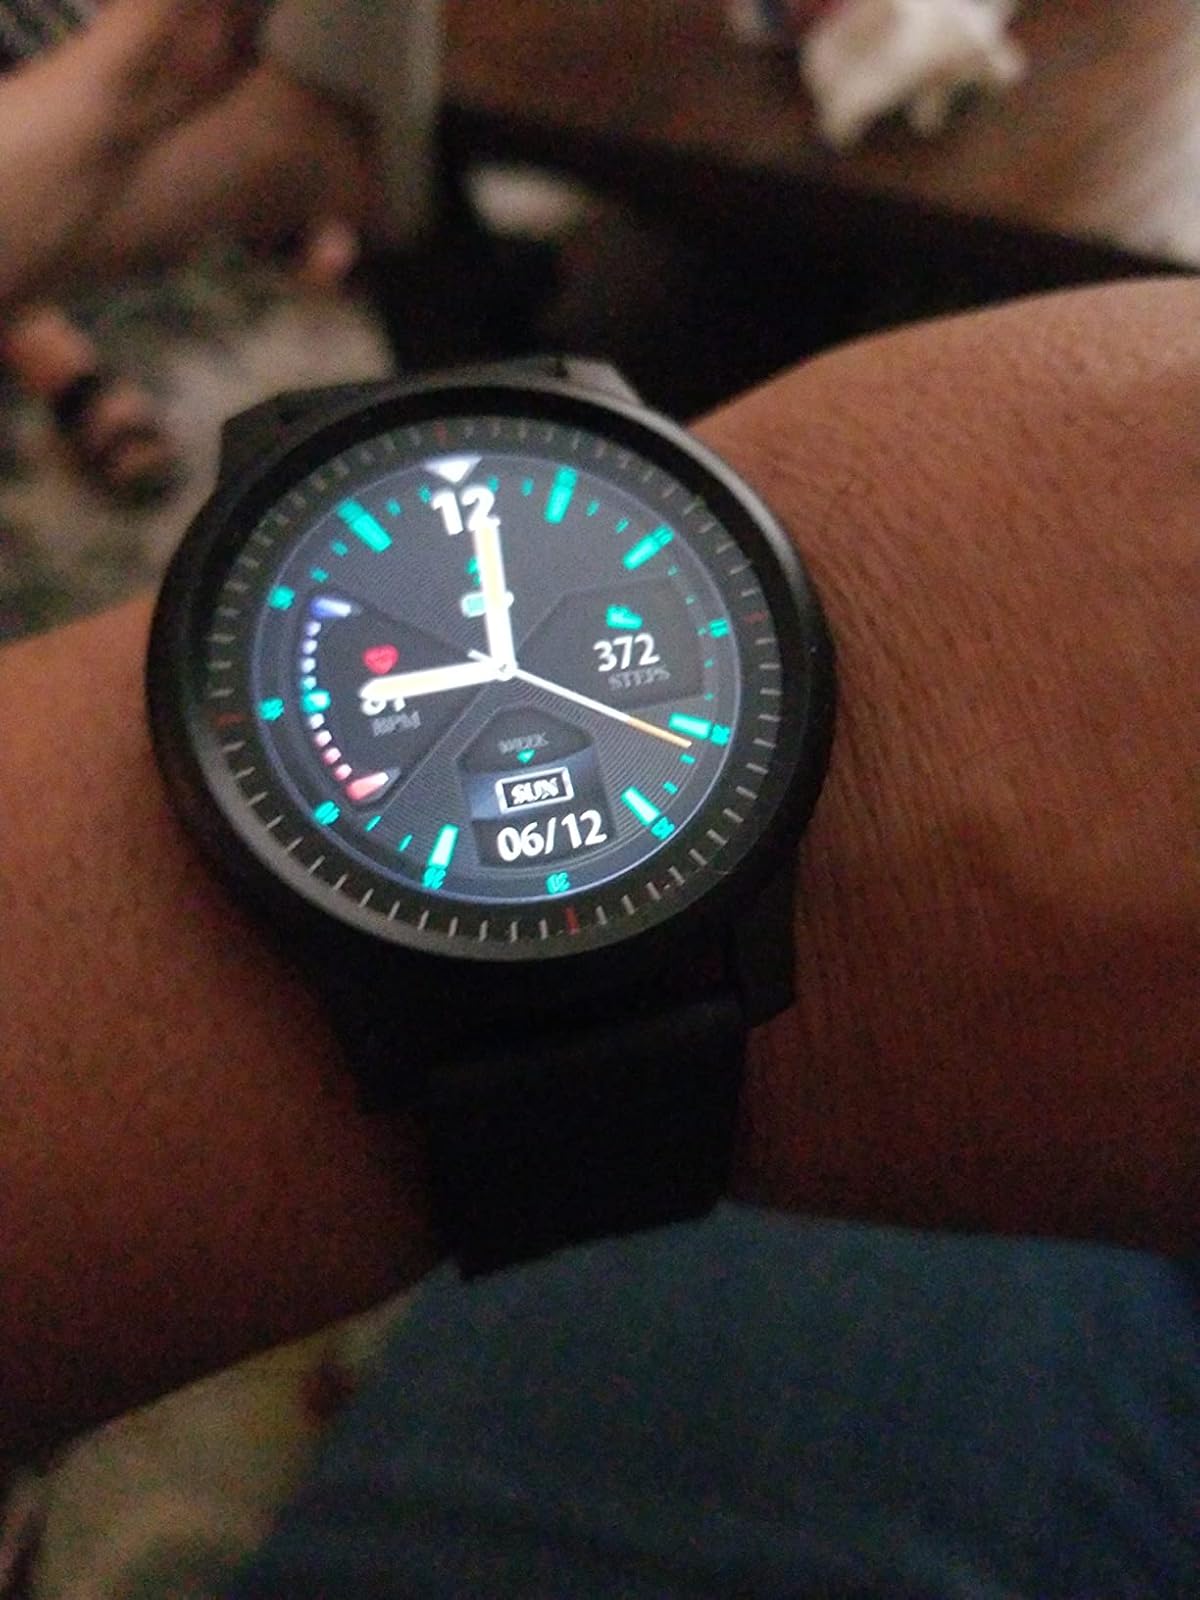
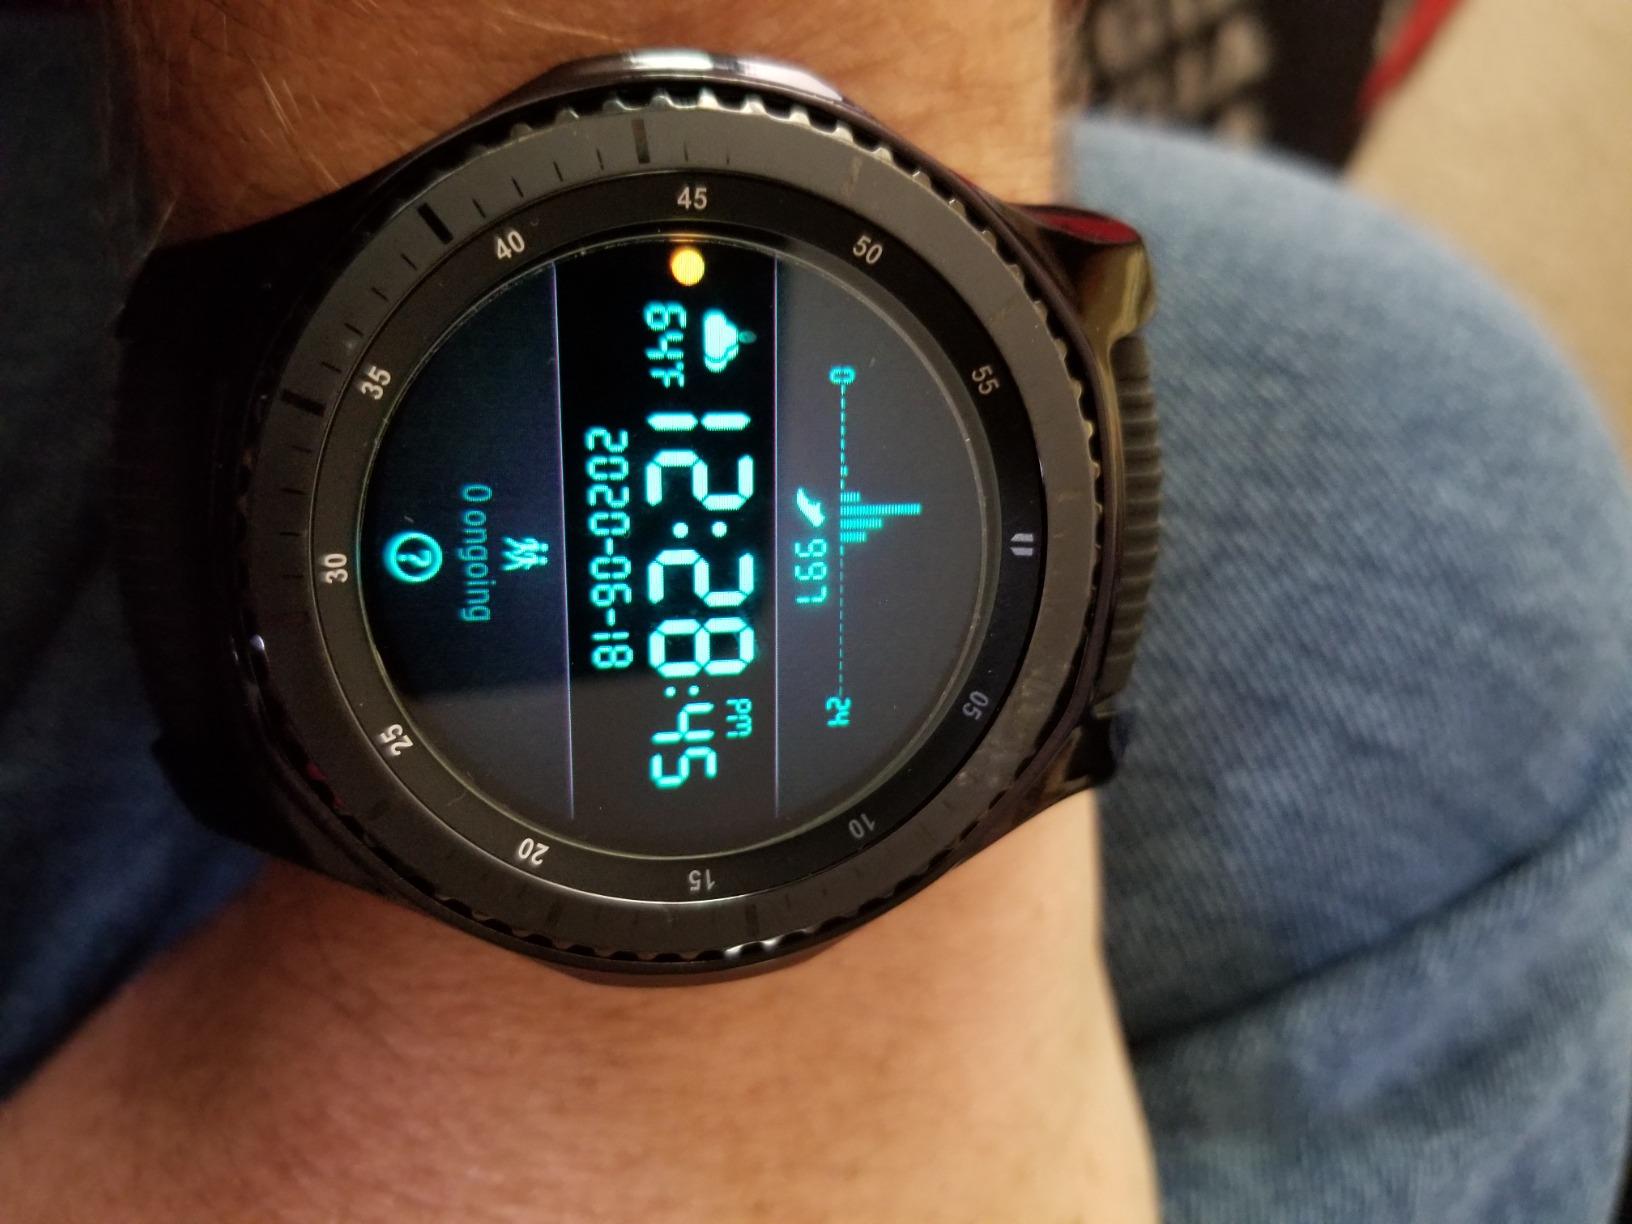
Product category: smartwatch
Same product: no